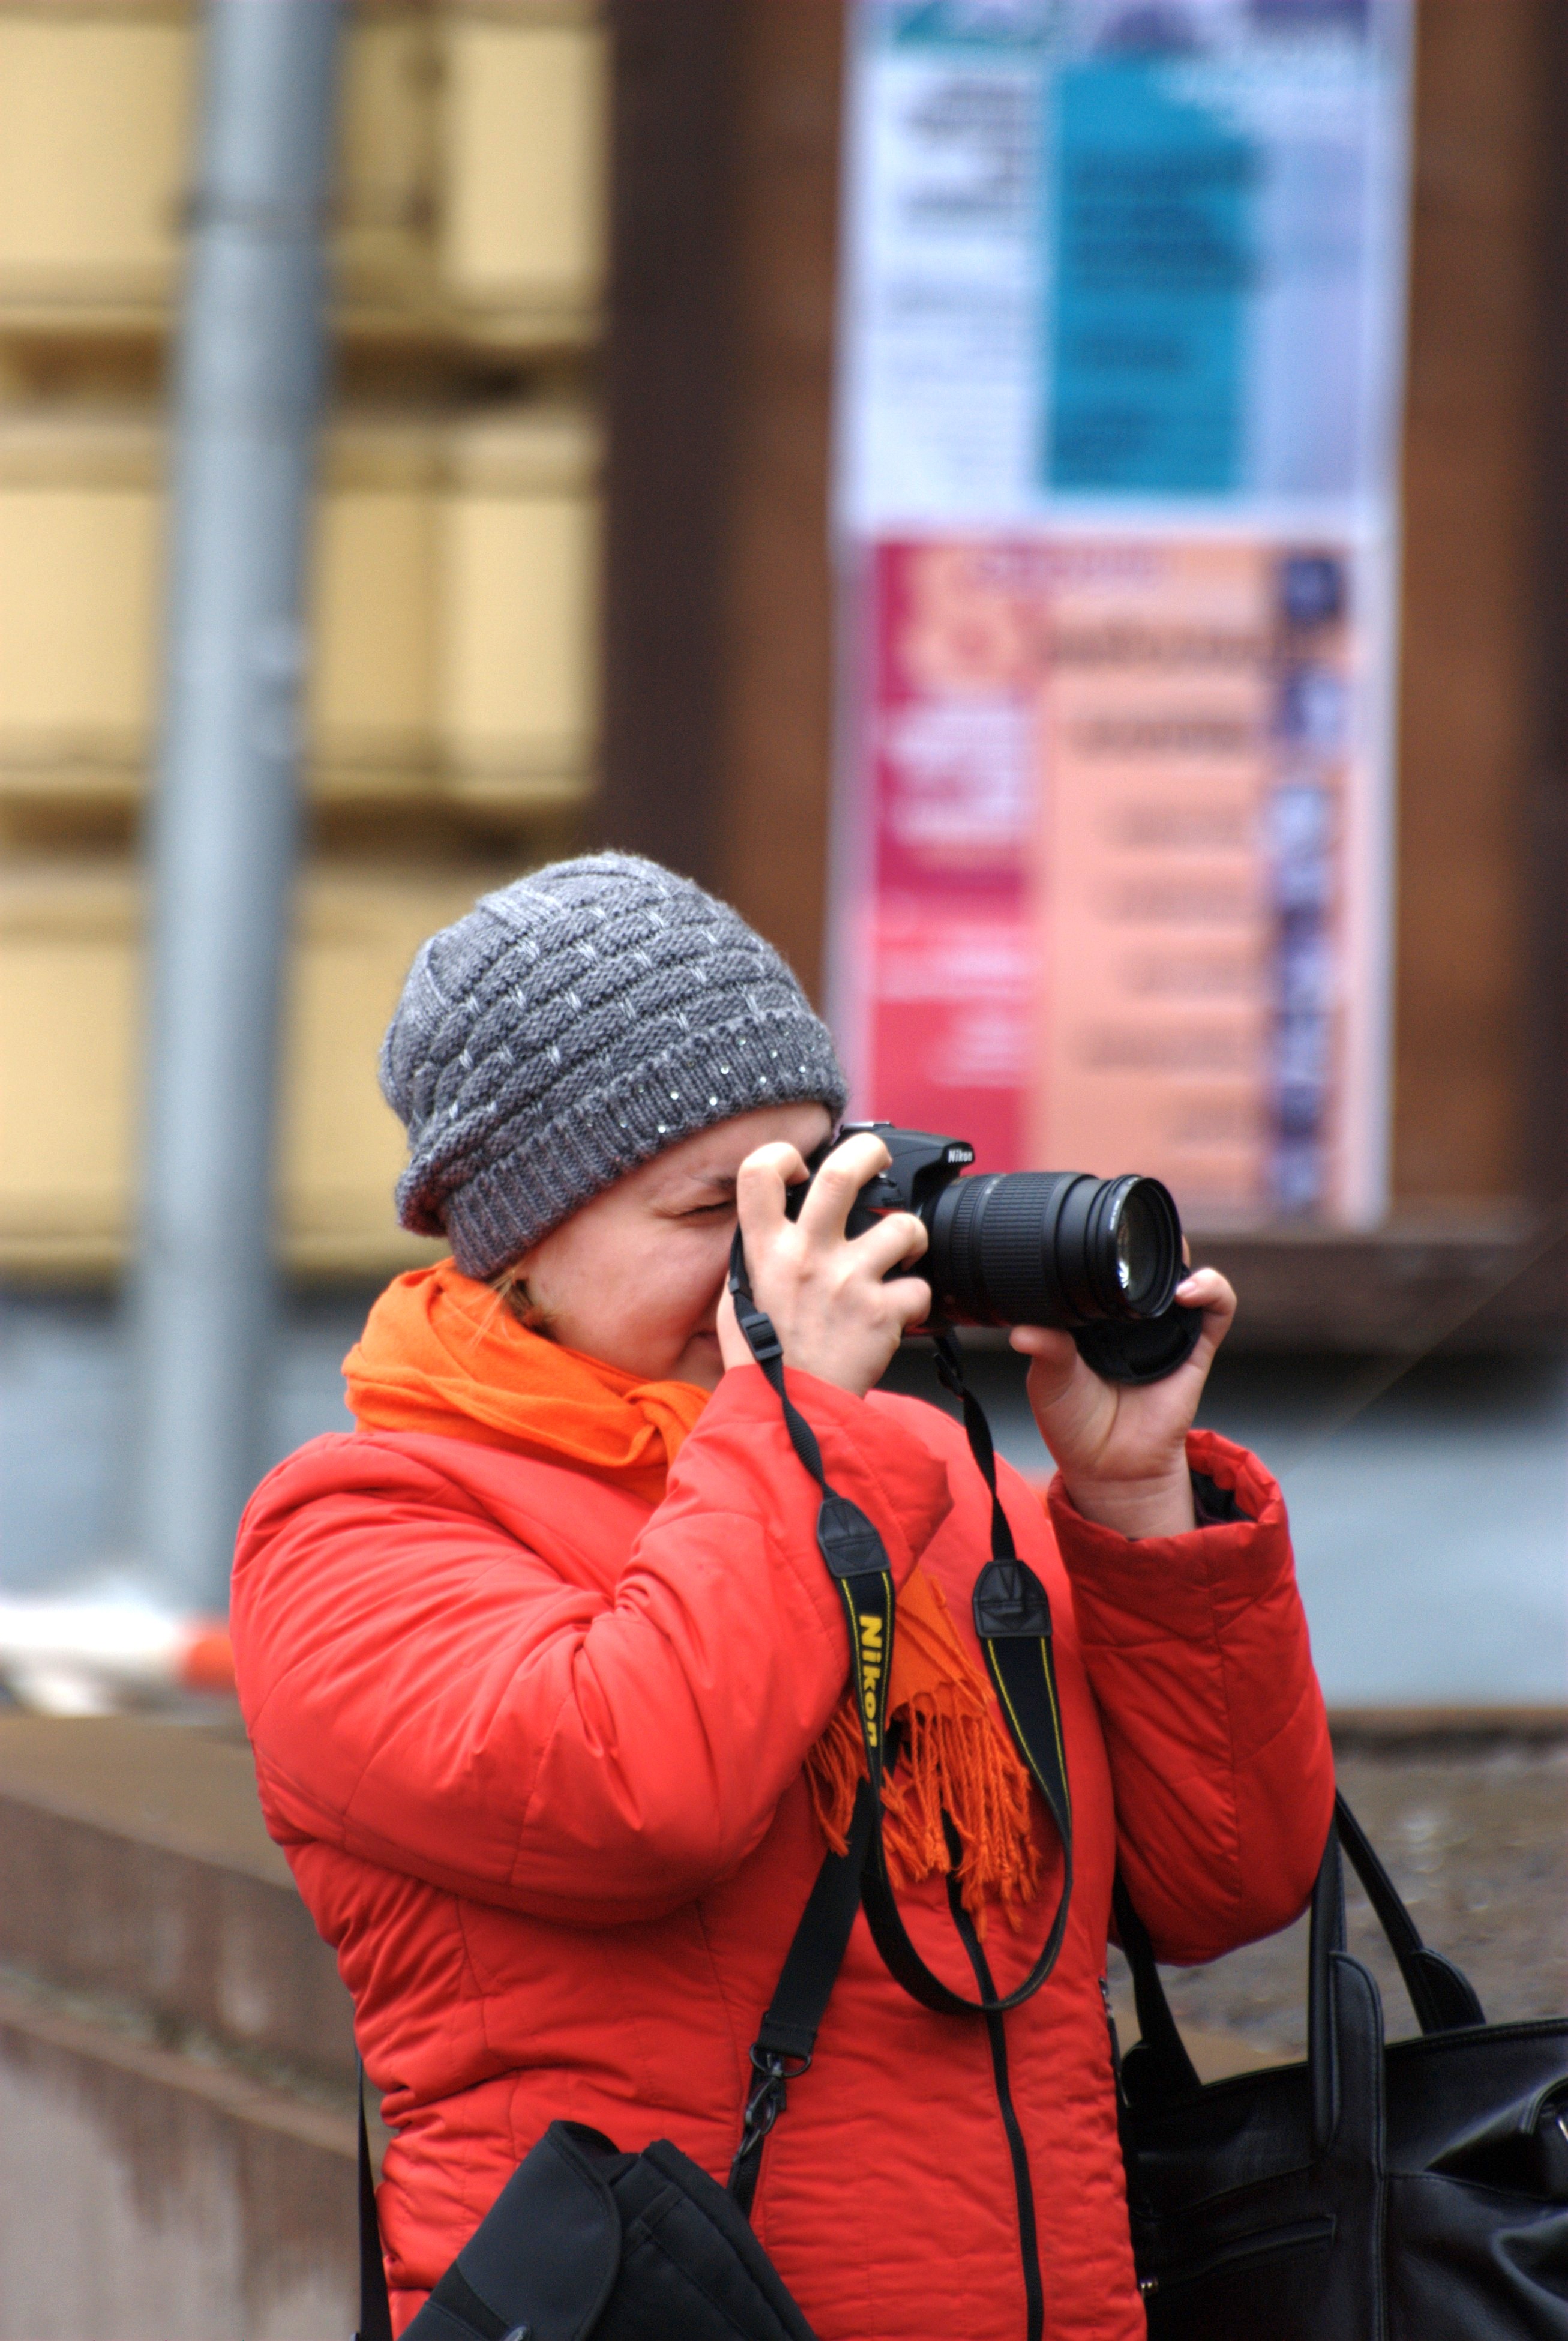
man, people, woman, street, travel, red, color, nikon, lady, candid, moscow, russia, d80, moskau, nikond80, moscou, interaction